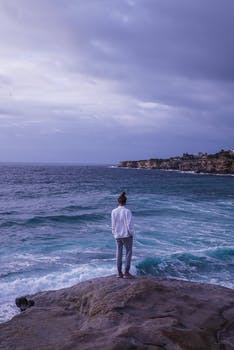
Label: No Watermark